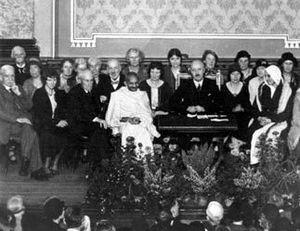
Le végétarisme est une pratique alimentaire qui exclut la consommation de chair animale. Sa définition la plus large correspond à l'ovo-lacto-végétarisme, qui consiste à consommer des végétaux, des champignons et des aliments d'origine animale. Il s'agit du végétarisme occidental traditionnel dont les pratiquants étaient appelés « pythagoréens / pythagoriciens » jusqu'en 1847. Le végétarisme indien, basé sur l'ahimsa, autorise la consommation de produits laitiers mais exclut les œufs.